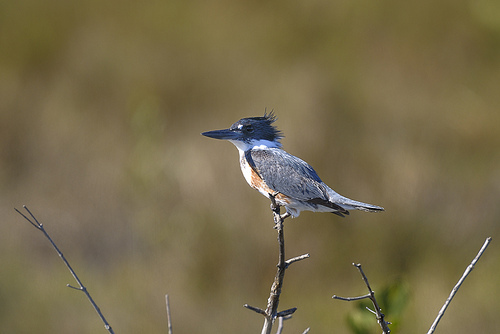
the bird has a long bill that is brown and blue as well as a white throat.
the dagger shaped bill and crested crown on this bluish-gray, rust, and white colored bird are large in relation to the bird's body size.
this bird has a white belly and breast, with a blue crown and narrow long bill.
this bird has a blue crown and a blue narrow bill.
the small, blue bird has frayed head feathers and a long, narrow bill.
this bird has wings that are blue and grey and has a long billa small bird with a dark blue head and a long, blue bill.
a very small bird with a deep blue head, and a white and brown belly.
this bird has a black crown, grey primaries, and a white belly.
this bird has a grey body with a white and brown underbelly with a long bill compared to its body.
Species: Belted Kingfisher